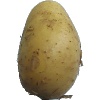
Label: Potato White 1